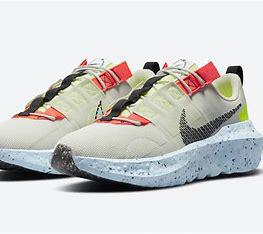
Brand: Nike
Model: Crater Impact